Baisley Pond Park

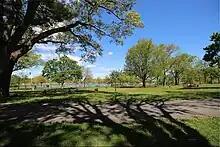
Baisley Pond Park with the pond in background

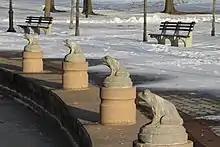
A row of stone frog statues graces the southeastern shore of Baisley Pond.

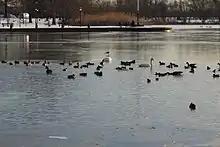
Baisley Pond hosts a large and diverse population of waterfowl in winter.

Baisley Pond is located in the Jamaica Bay watershed of western Long Island, where the intersection of 130th Avenue and 150th Street would be. It was formed in the 18th century, when local farmers dammed three streams to power a grain mill. It was named for David Baisley, a farmer who owned the mill in the early 19th century.